Clara McDonald Williamson

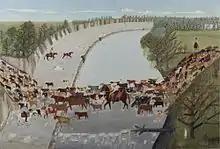
"Git 'Long Little Dogies" by Clara Mcdonald Williamson, 1945

Starting in 1943, Williamson took several classes in drawing and painting at Southern Methodist University and the Dallas Museum School. She quickly began working on what she called "memory paintings" that referred to incidents from her early rural life; these became a dominant theme in her oeuvre. Often the underlying story or event figures in the title. Examples include "Chicken for Dinner" (1945), "The Girls Went Fishing" (1945–46), "Standing in the Need of Prayer" (1947, showing a revival meeting by torchlight), "Texas Barn Dance" (1951), "The Day the Bosque Froze Over" (1953), and "The Night Before Christmas" (1954). She also made paintings whose subjects were more generic to the western United States, such as two paintings about cattle drives—"Git 'Long Little Dogies" (1945) and "Old Chisholm Trail" (1952)—and a painting about the coming of the railroad, "The Building of the Railroad (1949–50)". The cattle-drive paintings are unusual as a pair since Williamson hardly ever painted the same subject more than once.